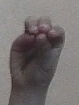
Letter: ha